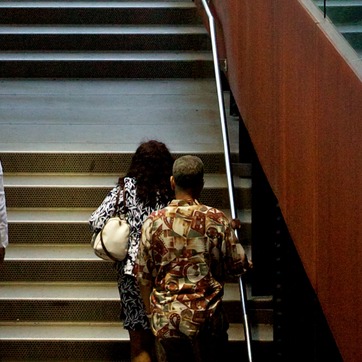
Material: hair